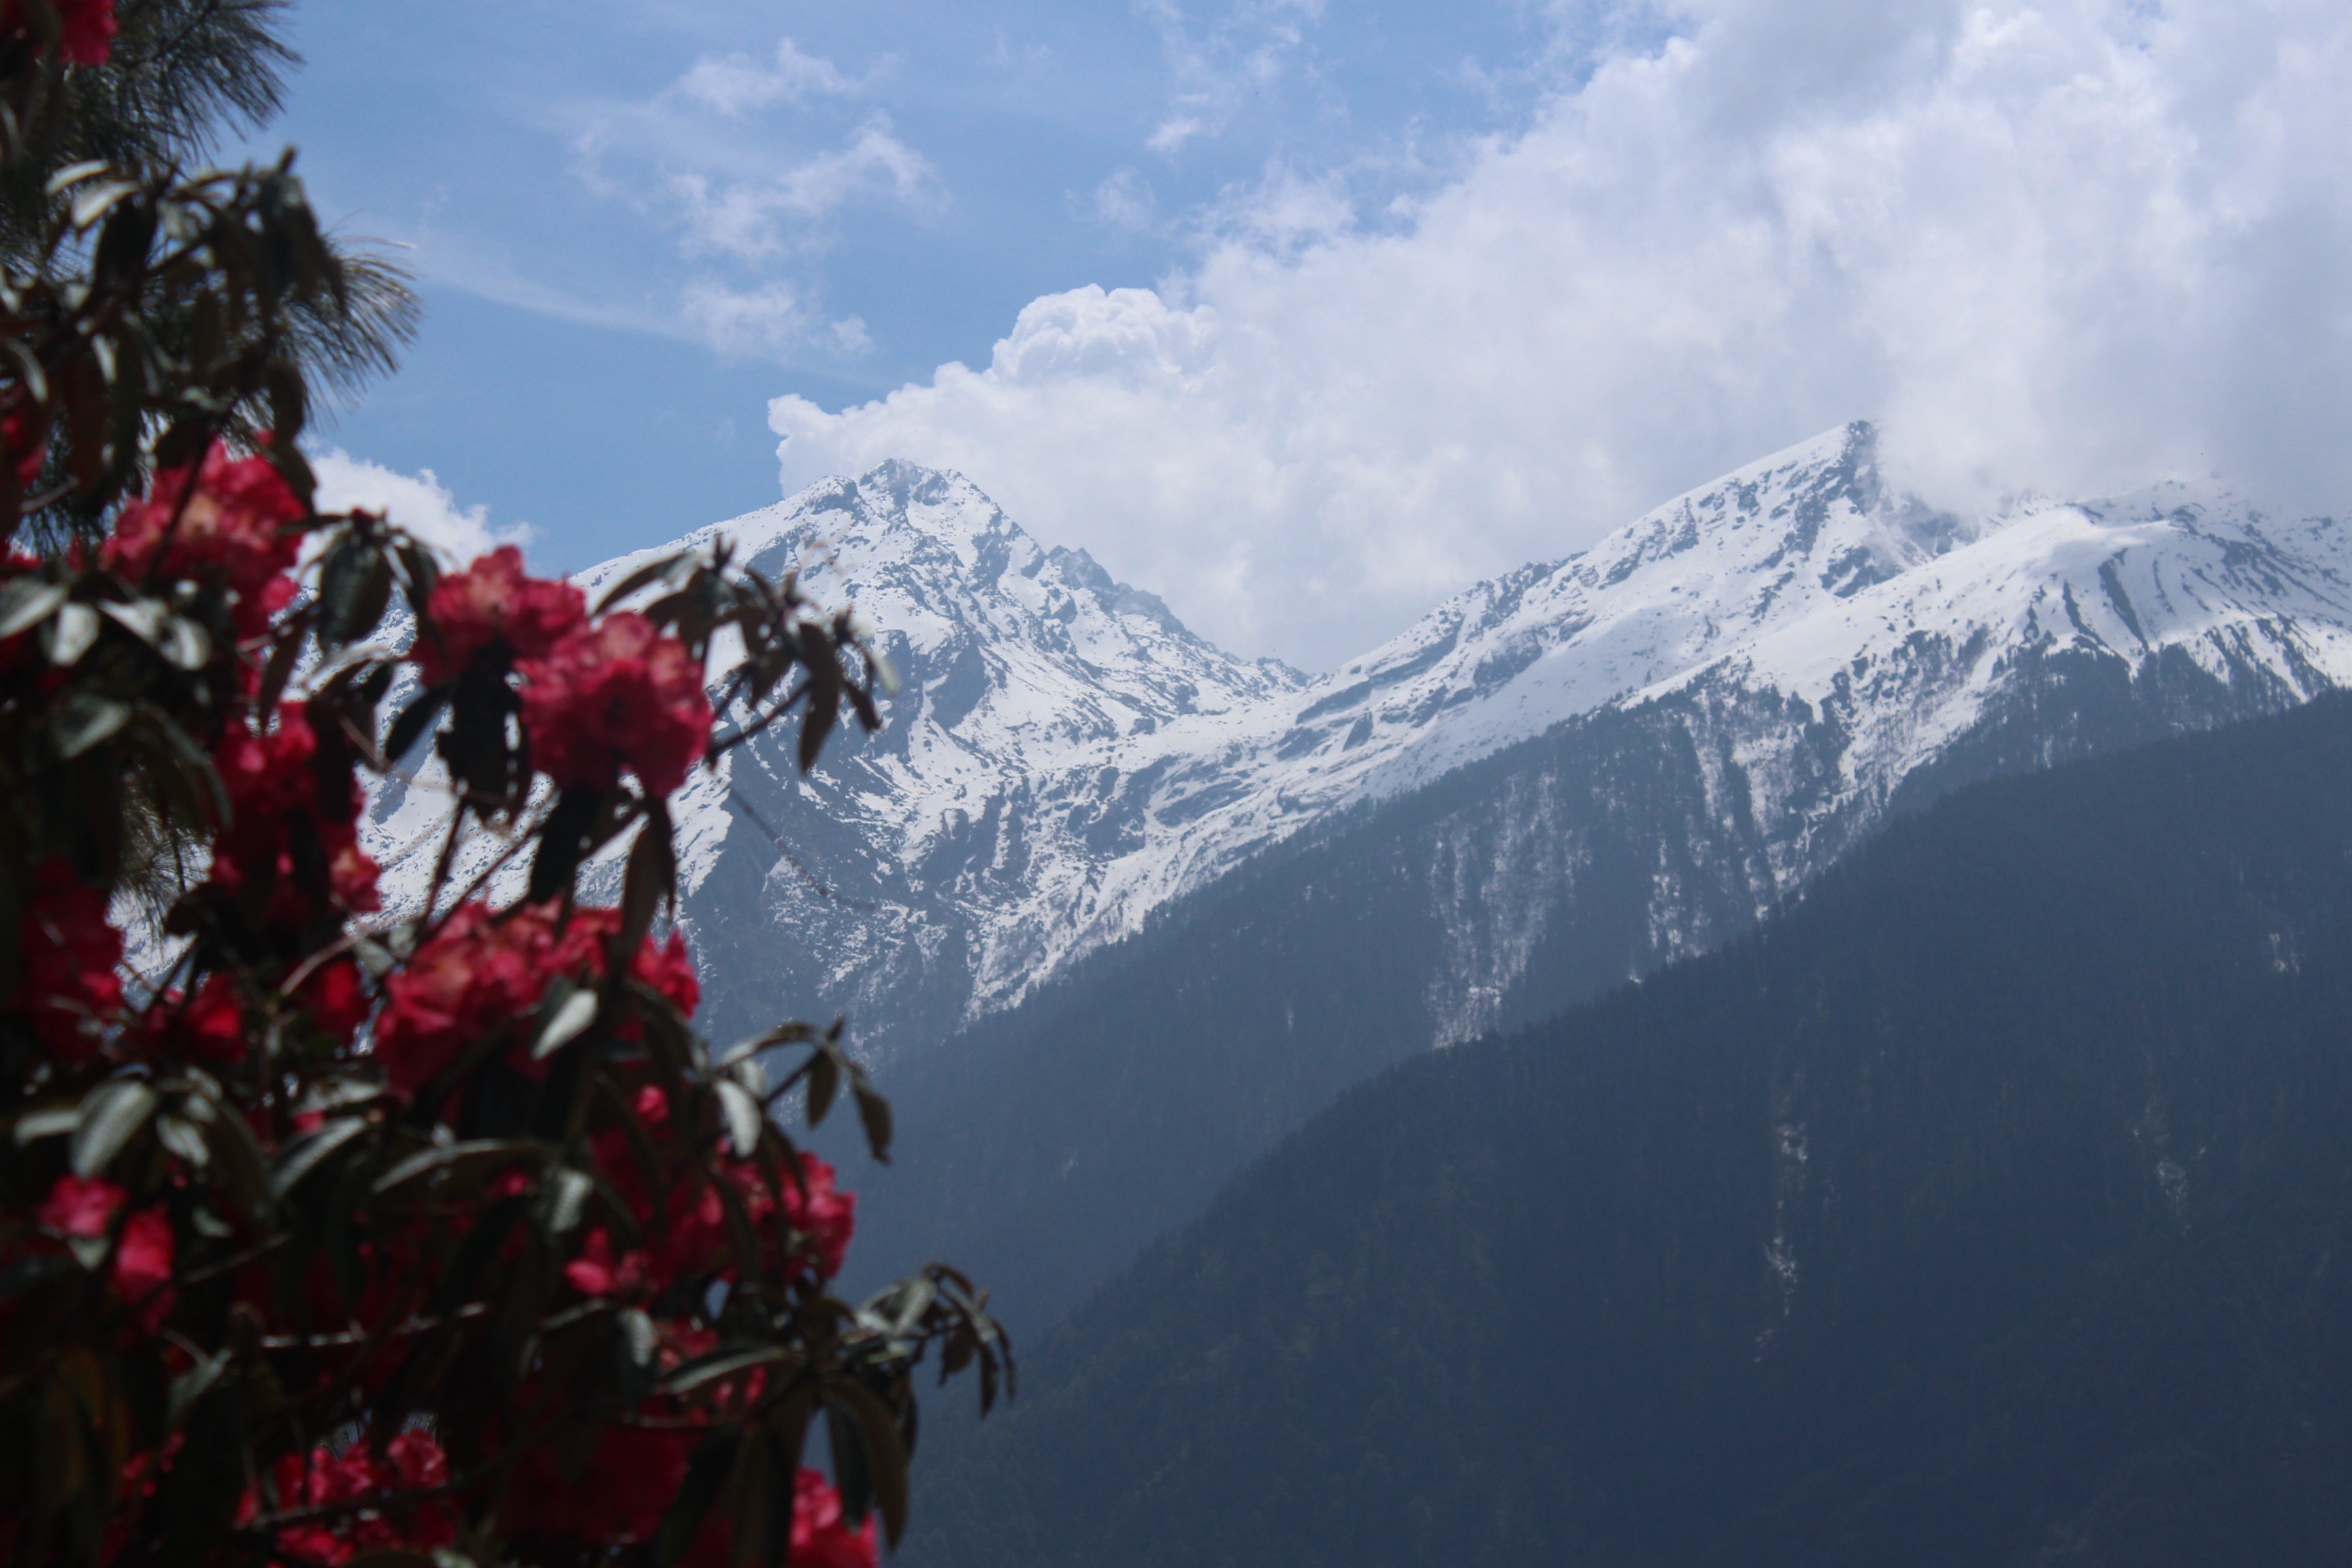
mountain, snow, hiking, flower, adventure, mountain range, travel, hiker, trek, altitude, extreme sport, ridge, summit, nepal, mountaineering, trekking, alps, trekker, landform, mountainous landforms, geological phenomenon, nepal trekking, moun